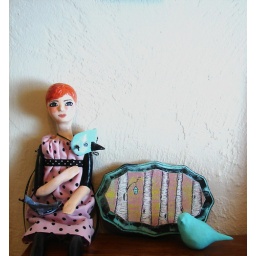
home in the birches painting with bird